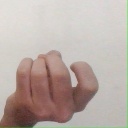
अक्षर: ज